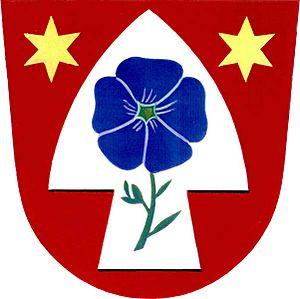
Horní Smržov est une commune du district de Blansko, dans la Moravie-du-Sud, en République tchèque. Sa population s'élevait à 138 habitants en 2017.